Eoghan Ó Neachtain

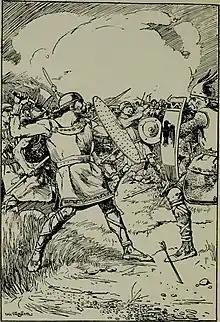
Illustration from "Stair-ċeaċta. sgéalta gearra ar neiṫiḃ & ar ḋaoiniḃ i seanċas na hÉireann"

Ó Neachtain was born at Park, An Spidéal, in the late 19th century, and was a nationalist author associated with the Gaelic League and the Irish cultural revival. Almost all his published work was in the medium of the Irish language.